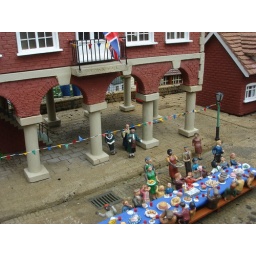
80th anniversary of this model village - and the cake in this street party reflects this.